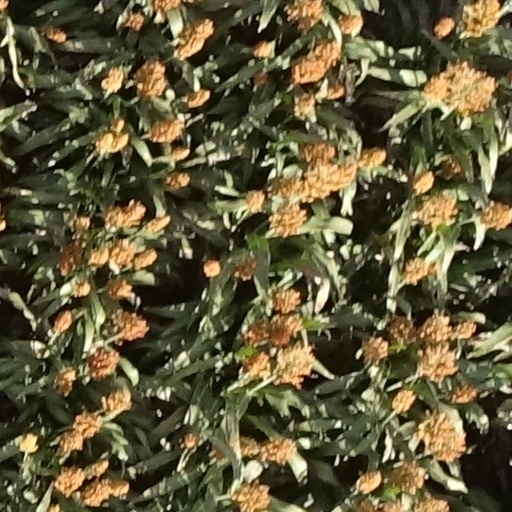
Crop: sorghum